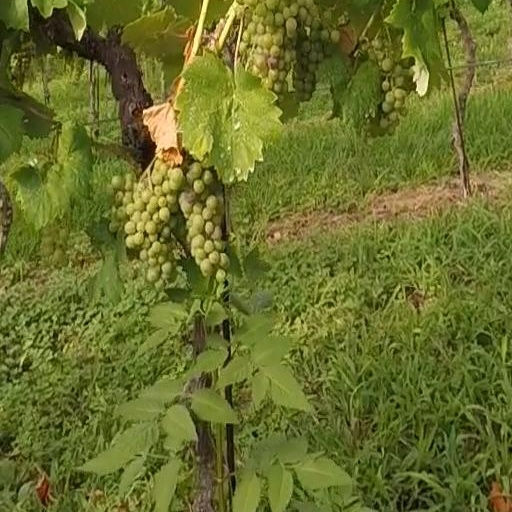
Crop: grape